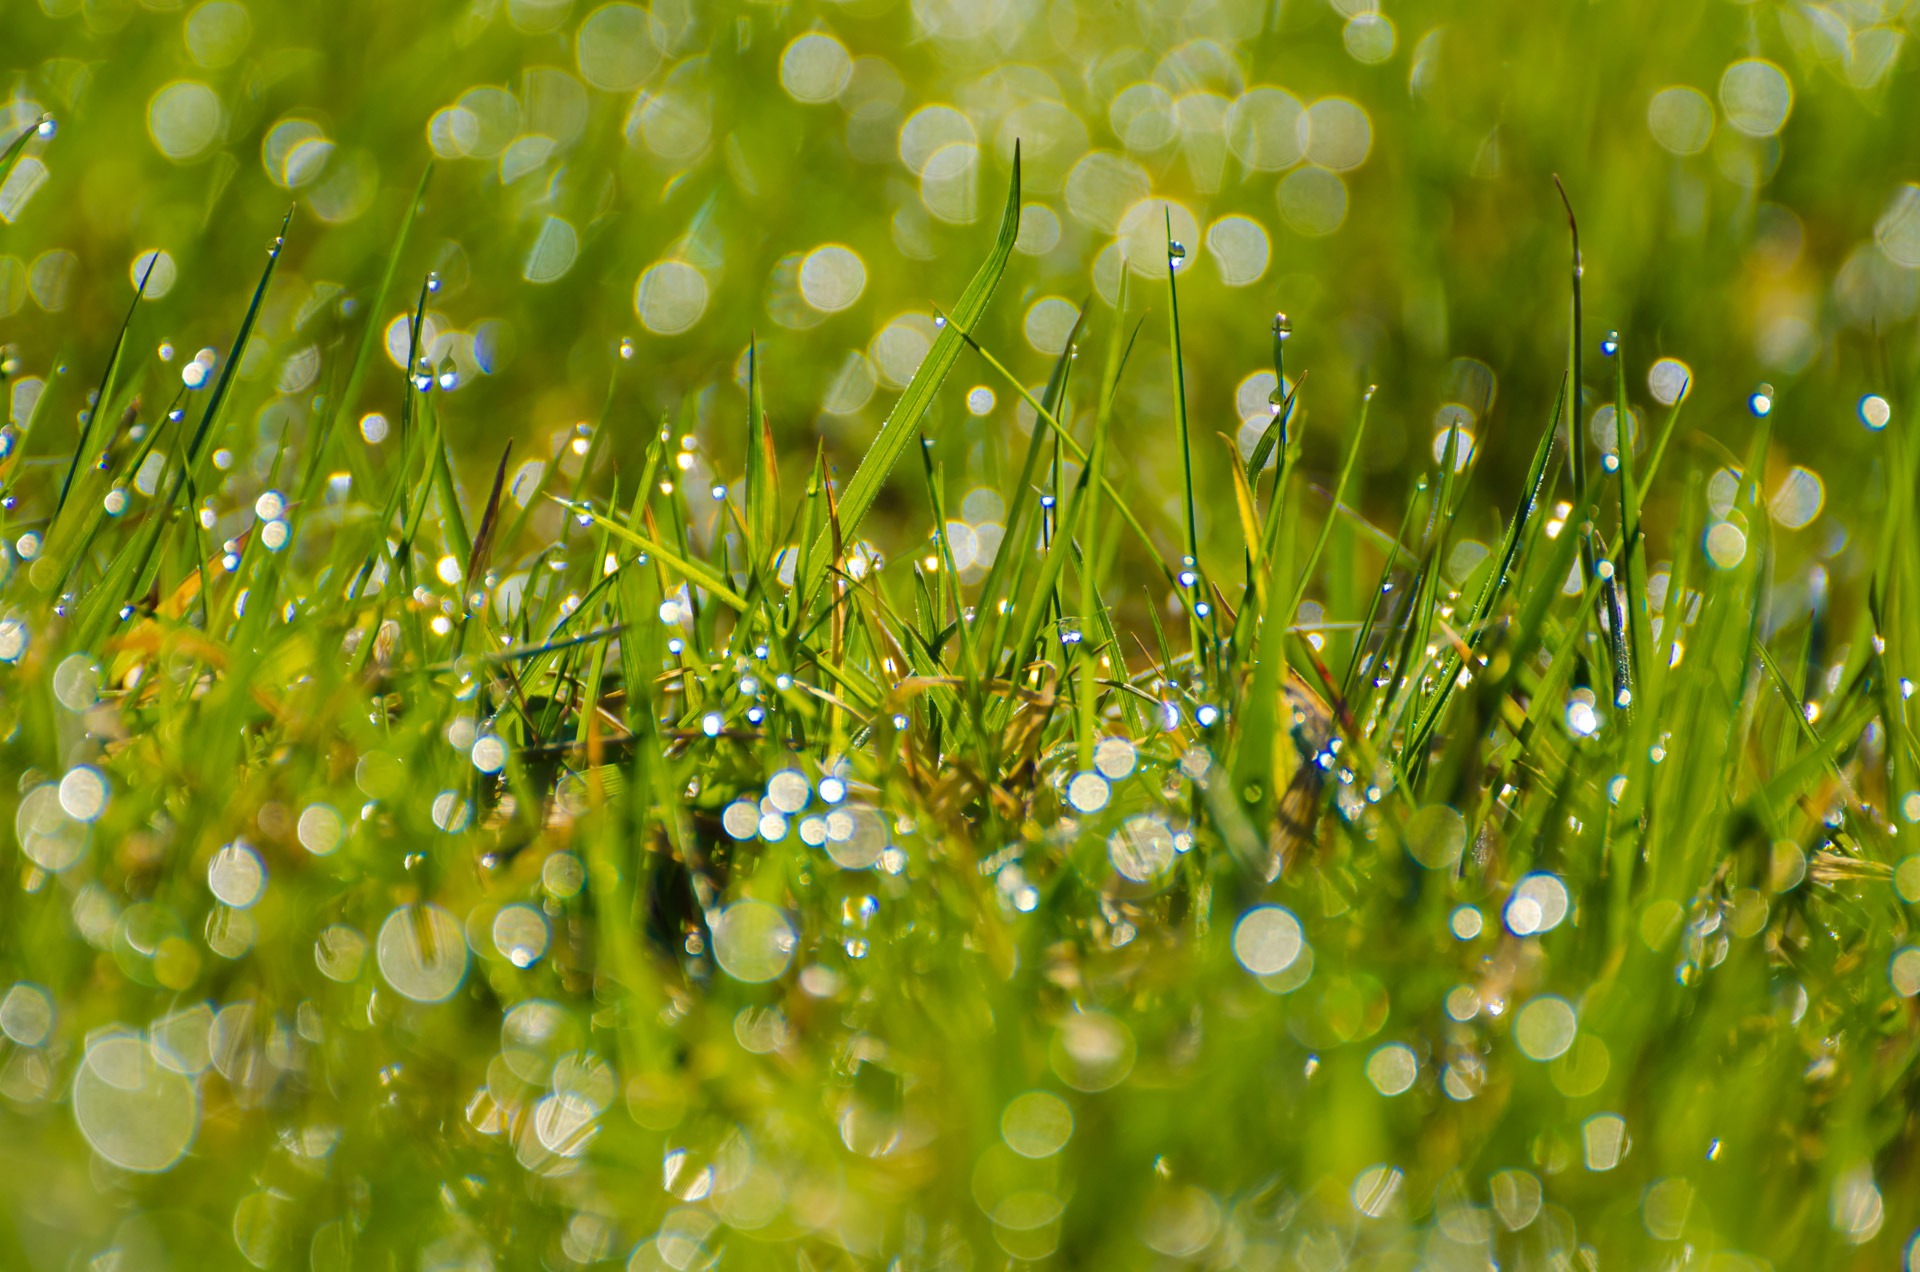
water, nature, grass, branch, drop, dew, plant, lawn, photography, meadow, sunlight, leaf, flower, summer, moss, spring, green, macro, fresh, botany, juicy, flora, grassy, close up, sunny, background, seasons, stalks, wallpaper, postcard, nice, moisture, macro photography, grass family, plant stem, computer wallpaper